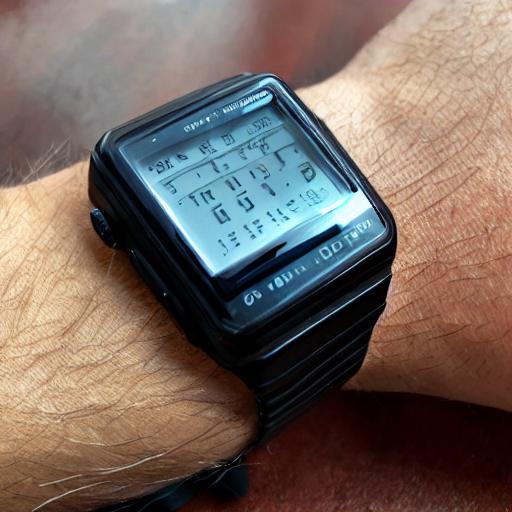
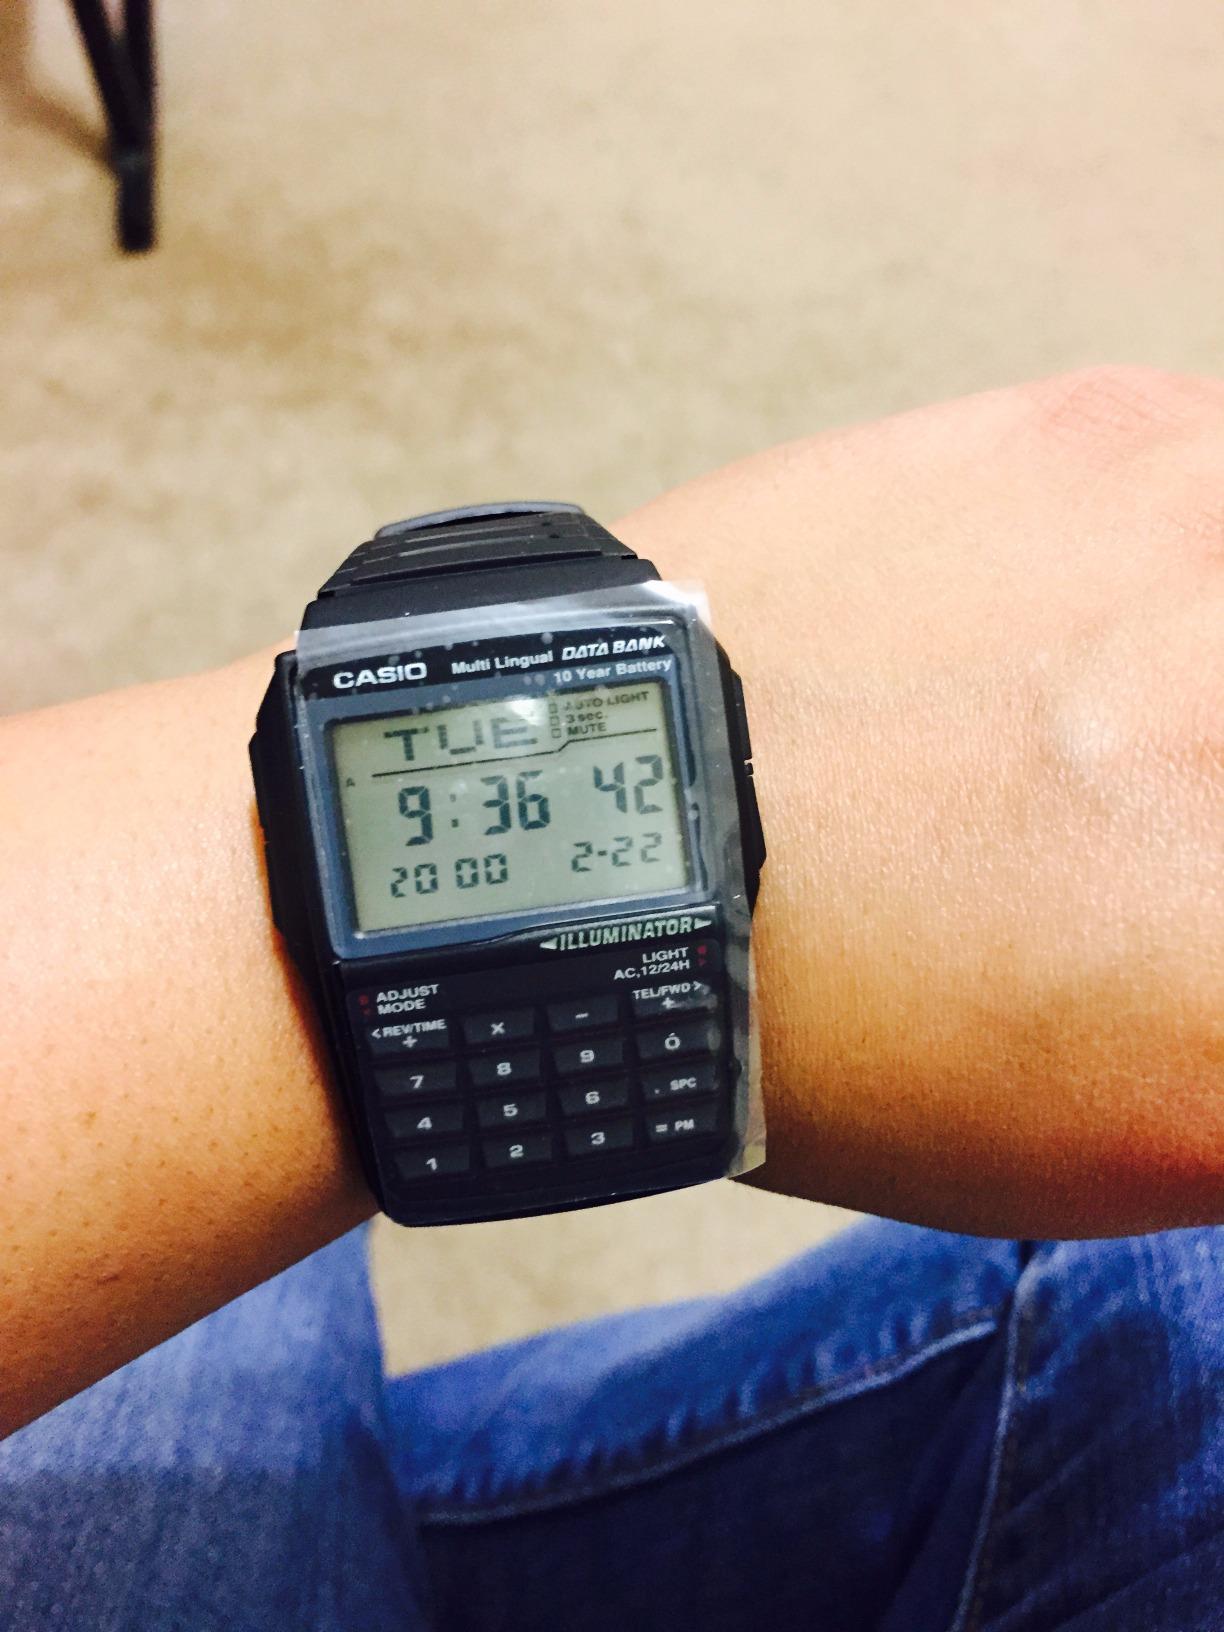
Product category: accessories_watch
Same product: no